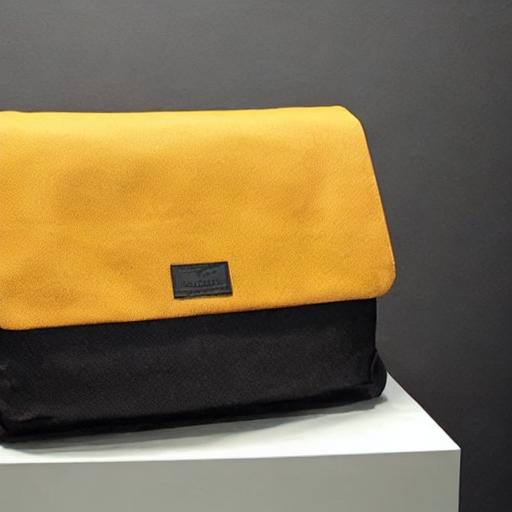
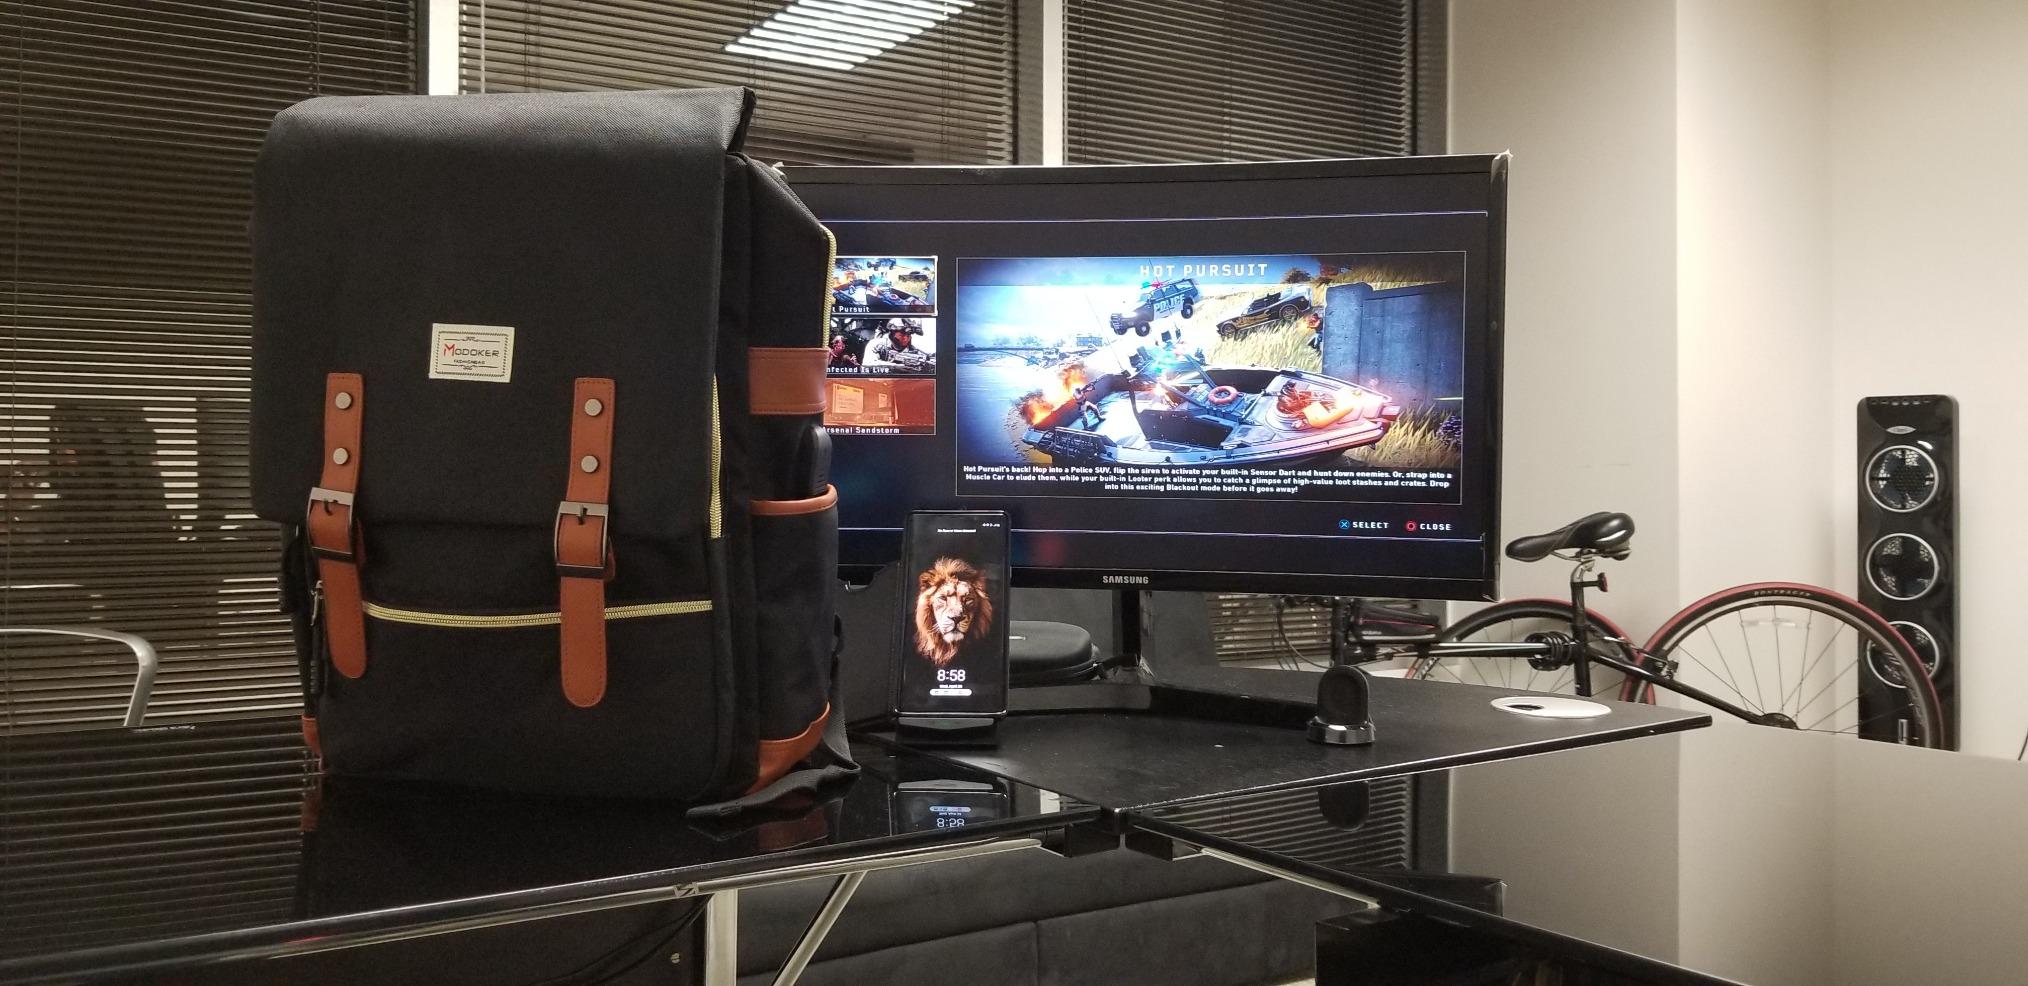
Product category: bag
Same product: no